New York State Route 394

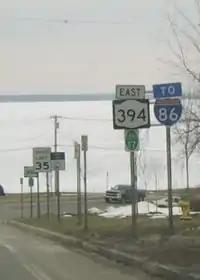
NY 394 encounters the northern end of Chautauqua Lake in Mayville.

Outside of Mayville, the highway reenters the town of Chautauqua and goes along the shore of the lake. NY 394 intersects with some local roads as it approaches the Chautauqua Institution, where it passes the Chautauqua Golf Club just west of the grounds. Just south of the golf club is an access road to a fish hatchery maintained by the state. NY 394 leaves Chautauqua quickly and passes to the east of Willow Run Golf Course. After intersections with County Route 18 (CR 18, named Magnolia–Stedman Road) and CR 16 (Stow Road), NY 394 turns southward and meets the Southern Tier Expressway (I-86 and NY 17) at exit 8 less than from Bemus Point.